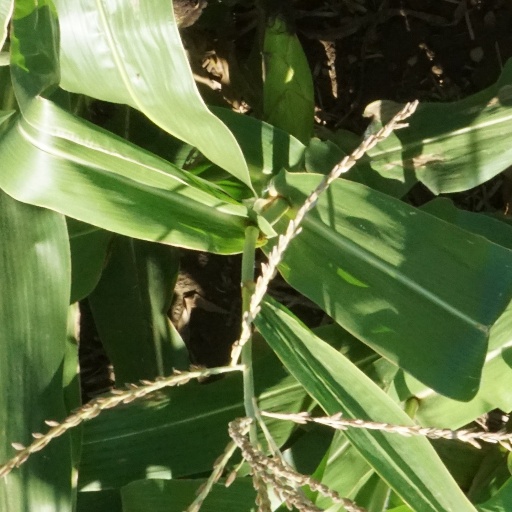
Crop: maize; corn